Munich-Lochhausen station

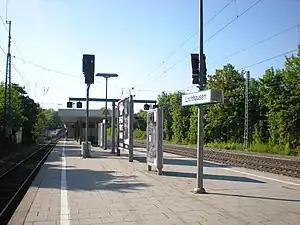
2012

Munich-Lochhausen station is a railway station in the Aubing-Lochhausen-Langwied borough of Munich, Germany.